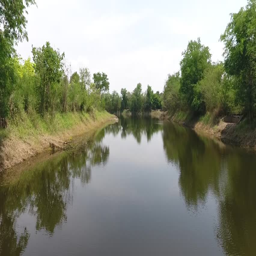
natural water source , dolly shot above the water by drone